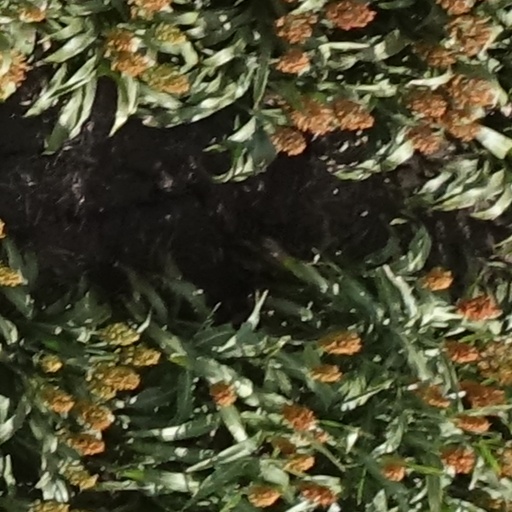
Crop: sorghum